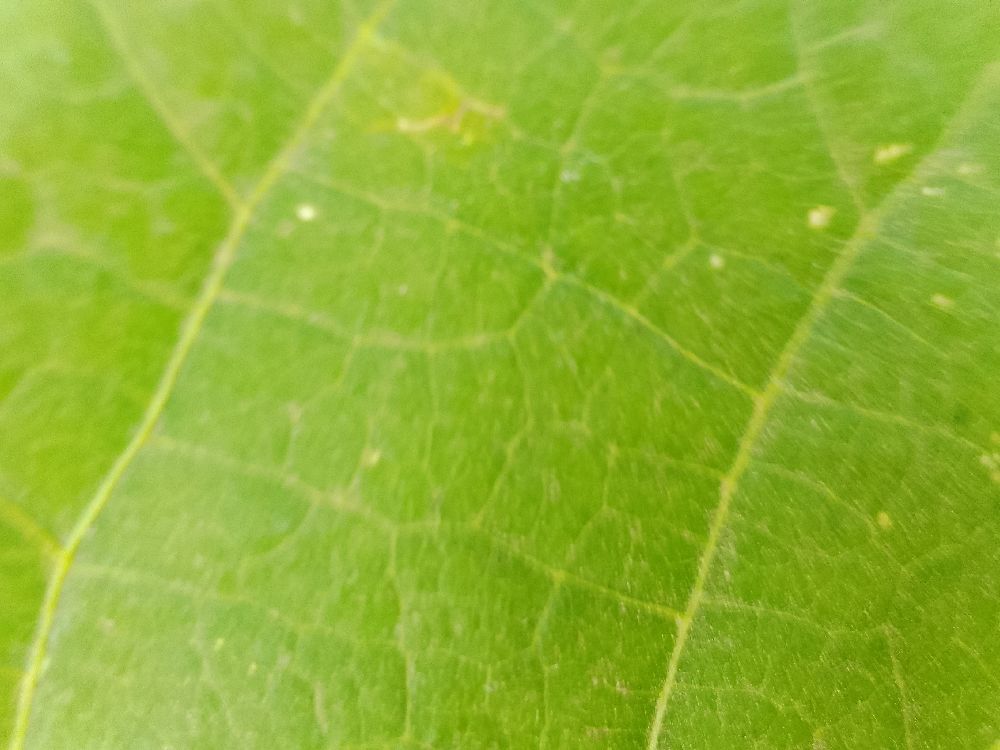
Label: healthy